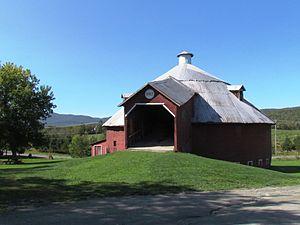
Grange ronde de Mansonville (Potton)
Cet article recense les lieux patrimoniaux de l'Estrie inscrit au Répertoire canadien des lieux patrimoniaux, qu'ils soient de niveau provincial, fédéral ou municipal.
Potton est une municipalité de canton du Québec située dans la MRC de Memphrémagog en Estrie.
Cette liste recense les biens du patrimoine immobilier de l'Estrie inscrits au répertoire du patrimoine culturel du Québec. Cette liste est divisées par municipalité régionale de comté géographique.